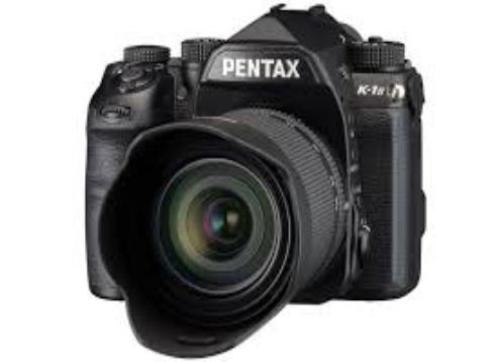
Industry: Electronic